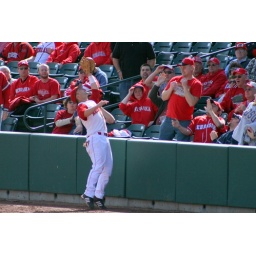
Senior Craig Corriston snags a ball over the 1st base wall to end the inning with the bases loaded.